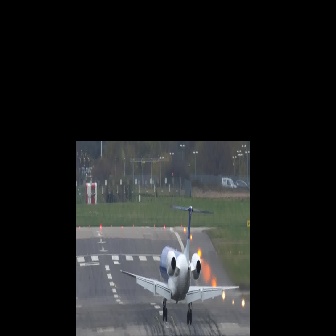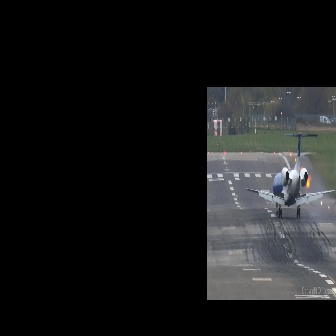
  Please identify the target specified by the bounding box [119,204,239,324] in the first image and locate it in the second image. Return the coordinates in [x_min,y_min,x_max,y_max] format.
Answer: [246,131,335,220]